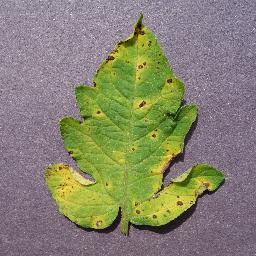
Label: Tomato___Septoria_leaf_spot